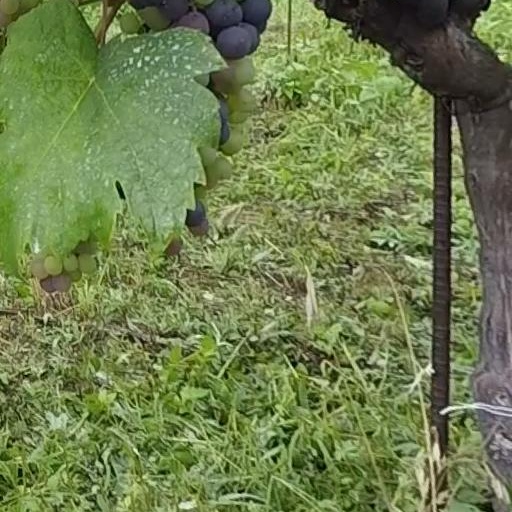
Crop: grape